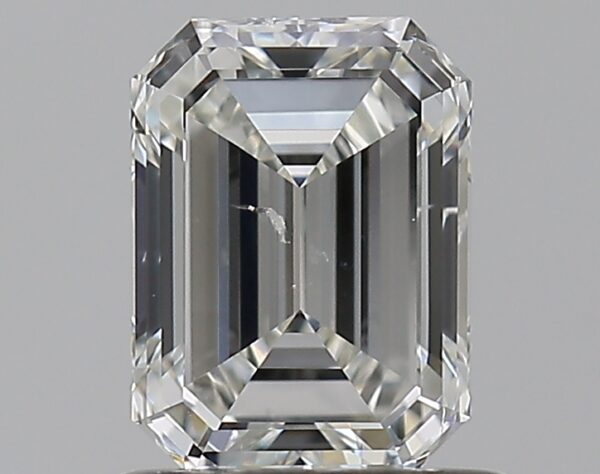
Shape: emerald
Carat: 0.78
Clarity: SI2
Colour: I
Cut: EX
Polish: EX
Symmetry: VG
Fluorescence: N
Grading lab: GIA
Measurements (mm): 6.23 x 4.6 x 2.99